Marine propulsion

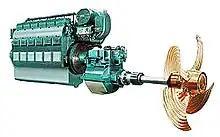
4-Stroke Marine Diesel Engine System

Most modern ships use a reciprocating diesel engine as their prime mover, due to their operating simplicity, robustness and fuel economy compared to most other prime mover mechanisms. The rotating crankshaft can be directly coupled to the propeller with slow speed engines, via a reduction gearbox for medium and high speed engines, or via an alternator and electric motor in diesel-electric vessels. The rotation of the crankshaft is connected to the camshaft or a hydraulic pump on an intelligent diesel.